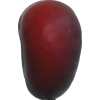
Label: nectarine_flat